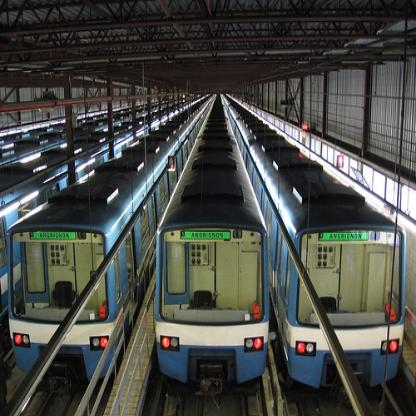
Scene: Indoor